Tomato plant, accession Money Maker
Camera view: bottom (45 deg); turntable rotation: 330 degrees
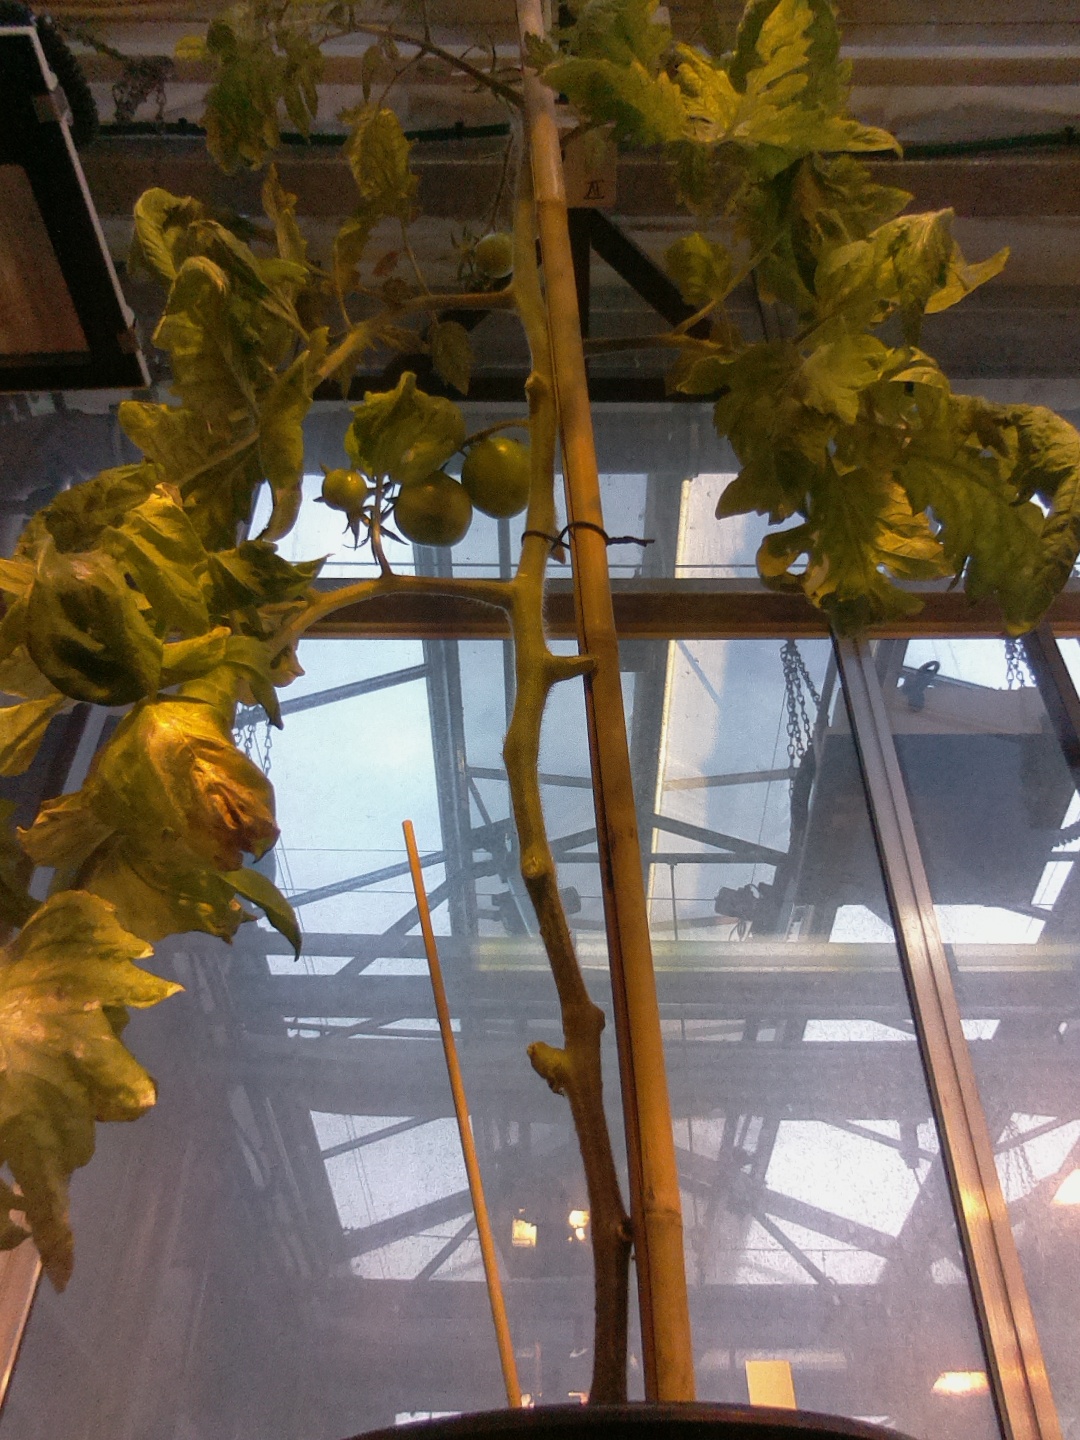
BBCH growth stage 79: 90% -100% of final fruit size